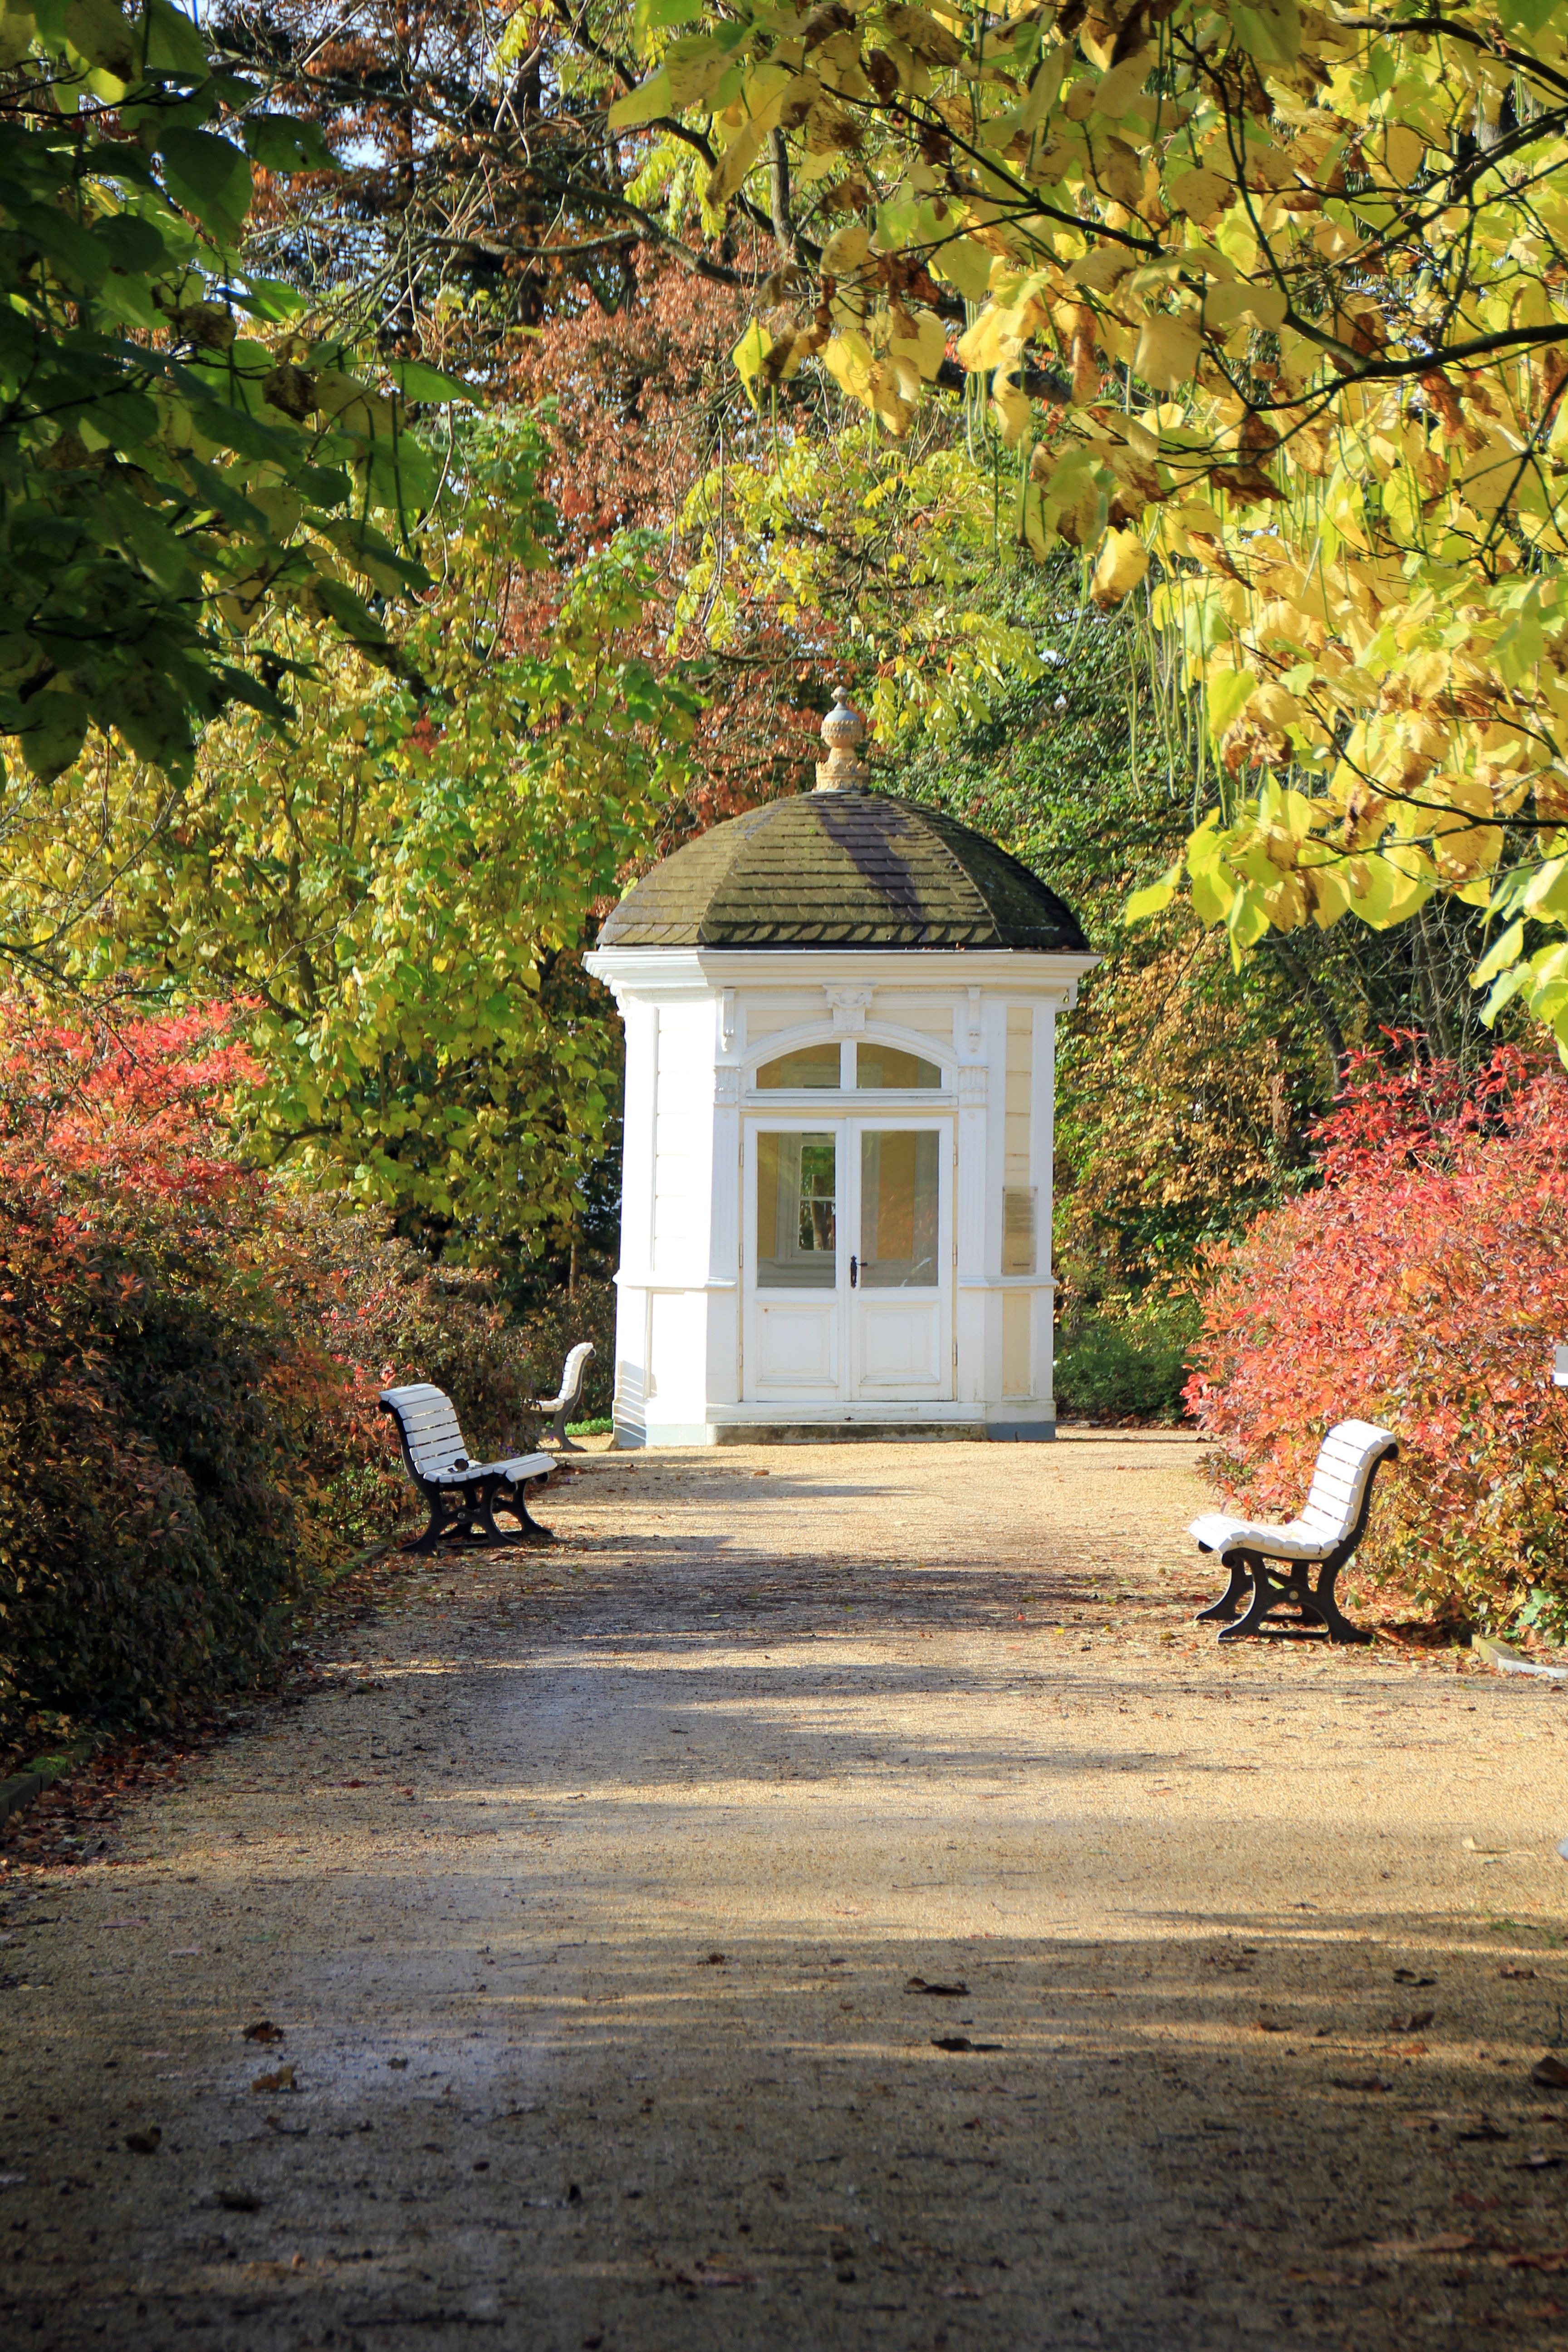
landscape, tree, nature, path, grass, branch, plant, sky, house, leaf, home, shed, cottage, autumn, park, facade, garden, trees, bank, farmhouse, pavilion, way, estate, benches, real estate, outdoor structure